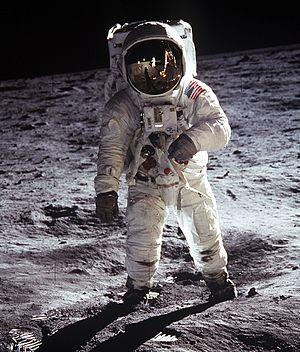
Le Musée Neil Armstrong de l'Air et de l'Espace est un musée de l'aérospatial, consacré à l'aéronautique et l'Histoire du vol spatial, de Wapakoneta dans l'Ohio aux États-Unis, ville de naissance de l'astronaute américain Neil Armstrong premier homme à poser le pied sur la Lune le 20 juillet 1969.
Une combinaison spatiale est un équipement utilisé pour assurer la survie d'une personne dans l'espace. L'environnement spatial est caractérisé principalement par un vide presque total et de grandes variations de température. La combinaison spatiale est portée par les astronautes lors des sorties dans l'espace ou à la surface d'autres corps célestes mais également à l'intérieur de véhicules spatiaux pour faire face à une dépressurisation accidentelle. Pour permettre la survie, une combinaison spatiale doit fournir de l'oxygène, évacuer le dioxyde de carbone et la vapeur d'eau expirés, et assurer une protection thermique tout en autorisant une mobilité maximale. Généralement à ces fonctions s'ajoutent un système de communications, une protection au moins partielle contre les rayons cosmiques et les micrométéorites et la possibilité pour son occupant d'absorber des liquides.